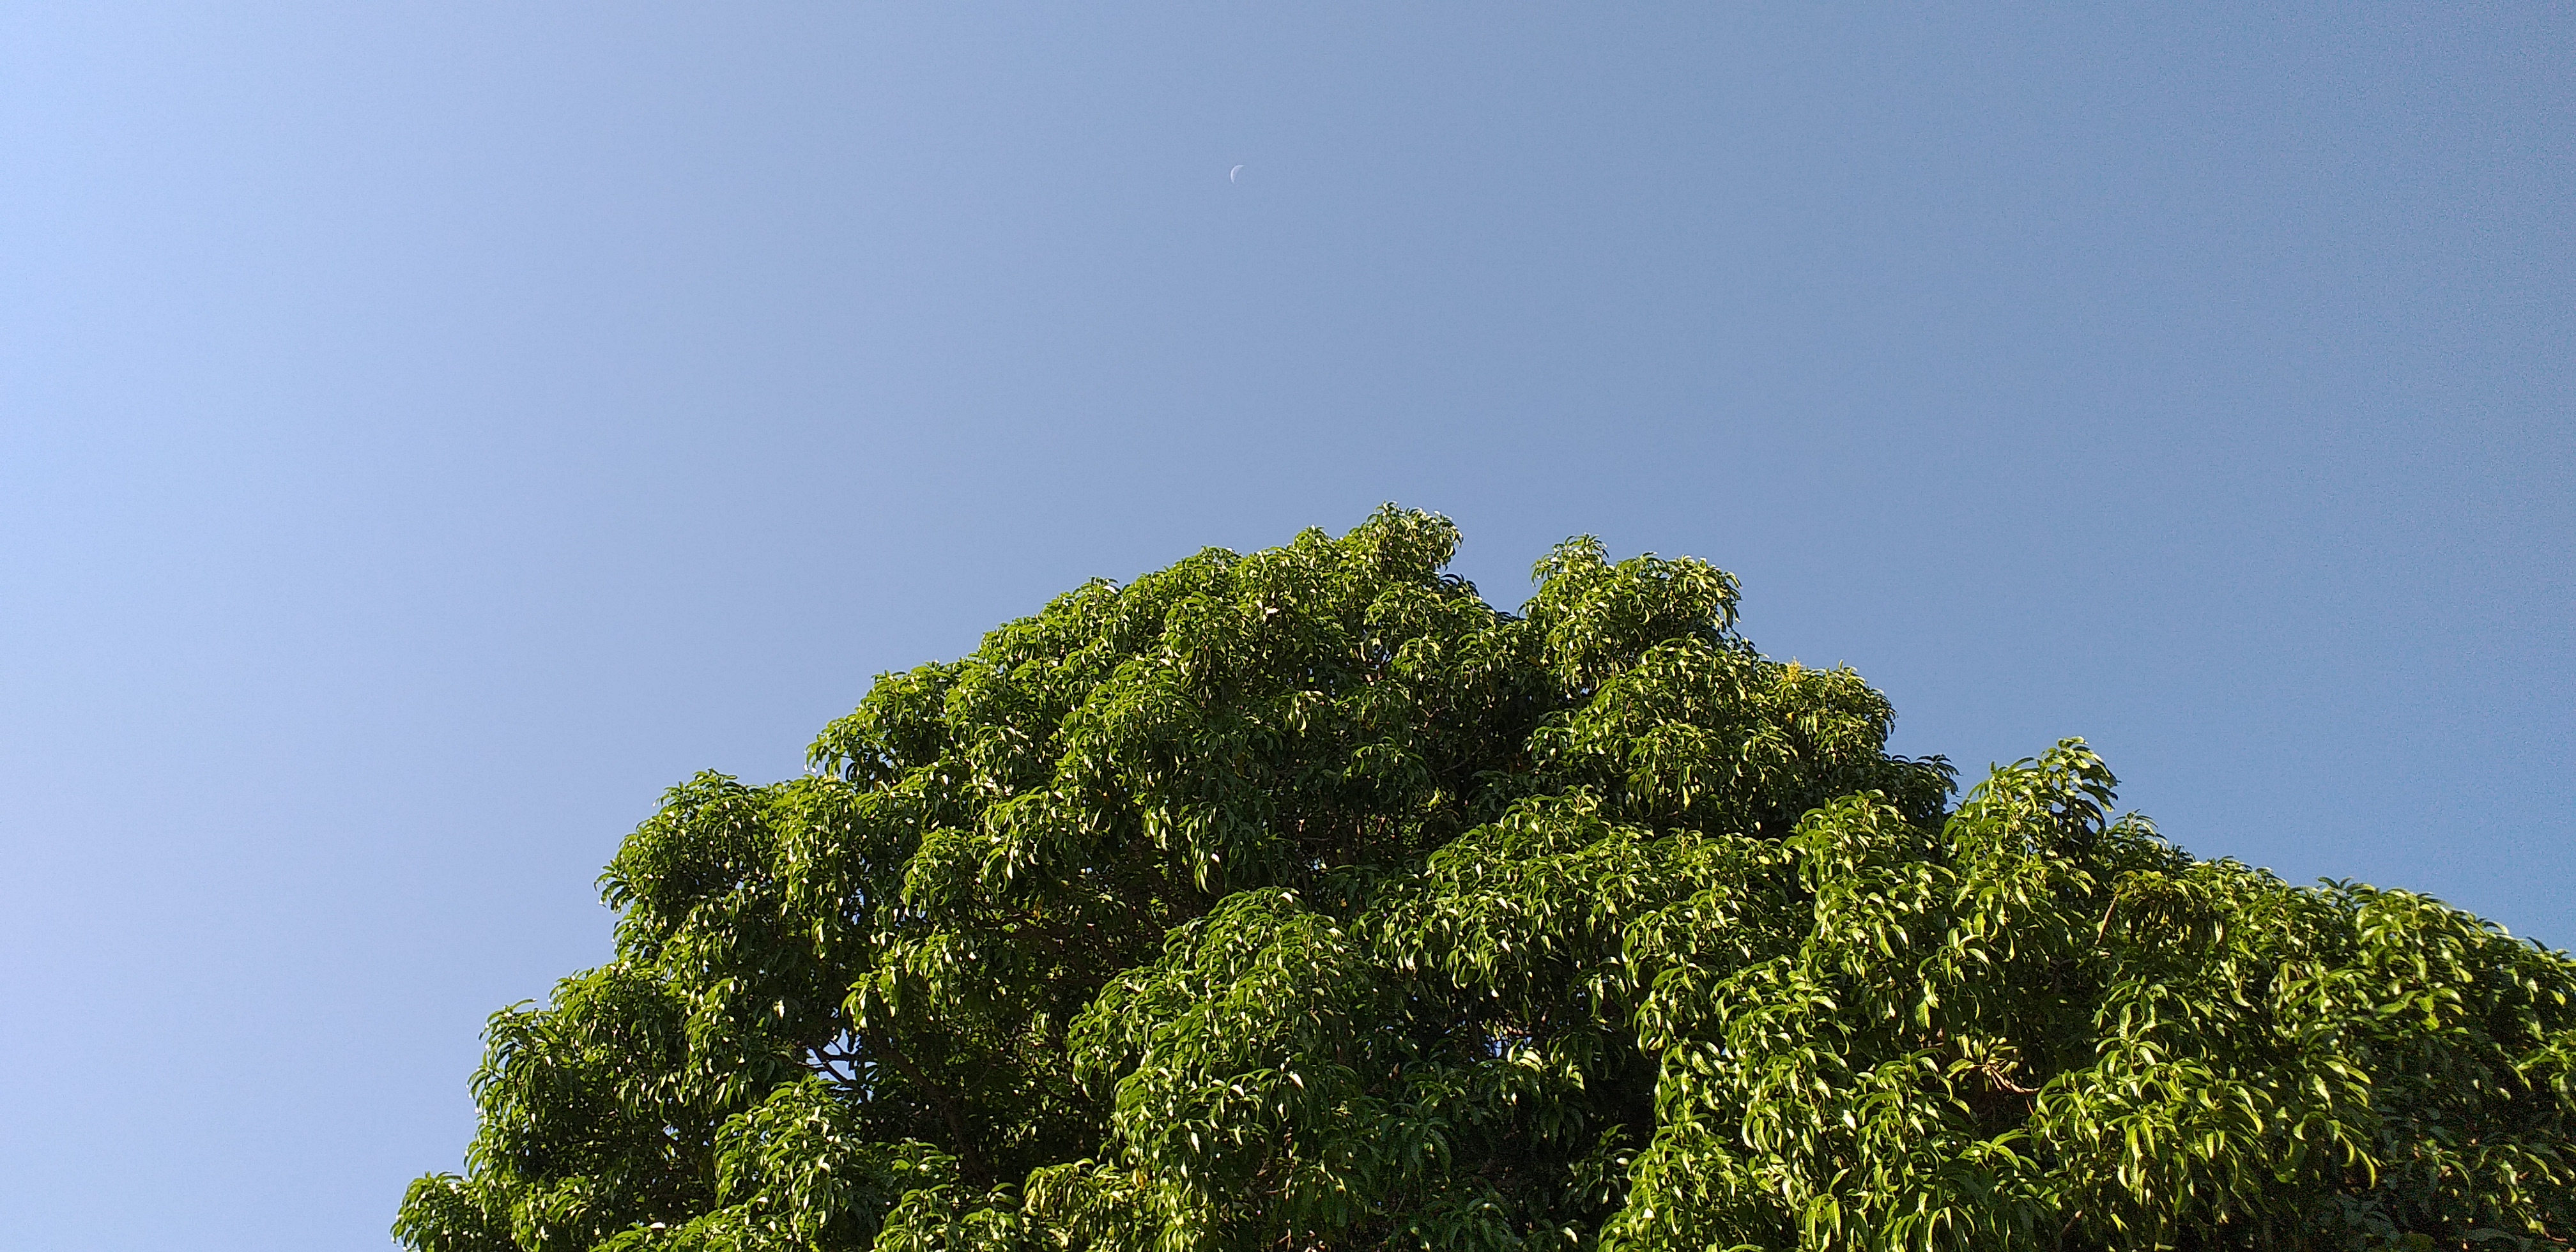
trees, nature, natural, Trees Leaves, natural landscapes, sky, branch, tree, natural landscape, plant, evergreen, cumulus, twig, shrub, flowering plant, terrestrial plant, grass, temperate broadleaf and mixed forest, electric blue, forest, jungle, tropical and subtropical coniferous forests, horizon, rainforest, valdivian temperate rain forest, landscape